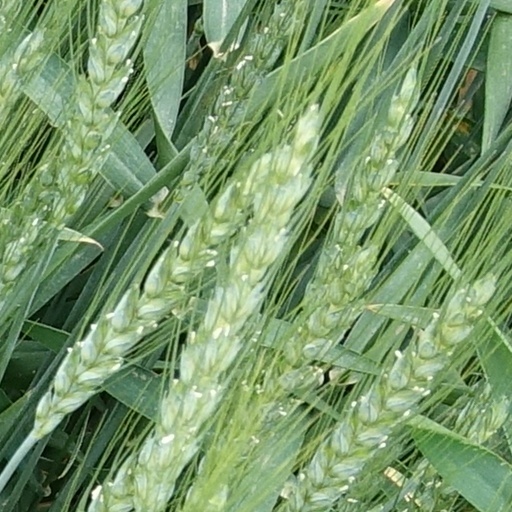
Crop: wheat